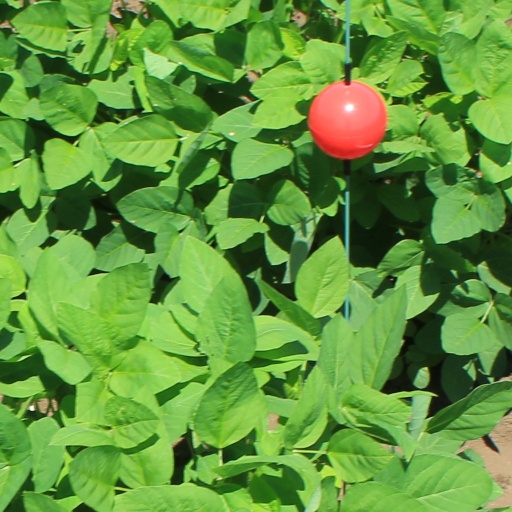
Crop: soybean